Victorian painting

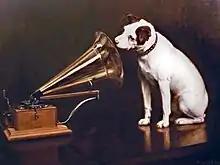
Francis Barraud's "His Master's Voice" (1898–1900) was rejected by the Royal Academy, but was sold to the Gramophone Company, eventually becoming a world-renowned entertainment trademark.

The Victorian age was characterised by rapid scientific advance, and by rapidly changing attitudes to religion as advances in geology, astronomy and chemistry disproved the biblical chronology. The PRB found these advances fascinating, based as they were in attention to detail and a willingness to challenge existing beliefs on the basis of observed fact. PRB founder William Holman Hunt led a revolution in English religious art, visiting the Holy Land and studying archaeological evidence and the clothing and appearance of local people to paint biblical scenes as accurately as possible.